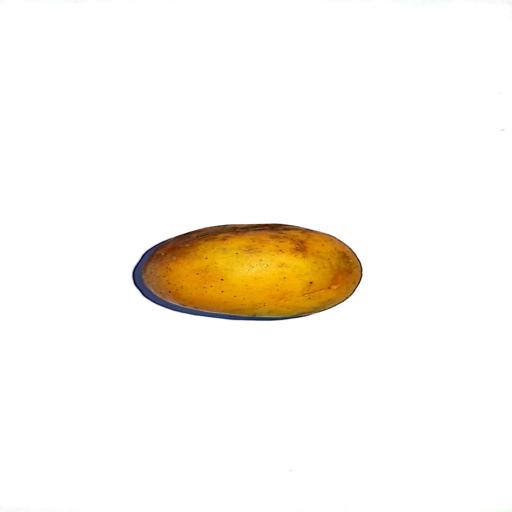
Label: healthy